Hans-Adam II, Prince of Liechtenstein

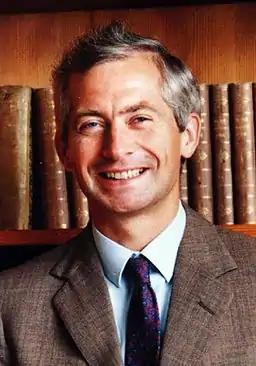
Hans-Adam II led the LGT Bank on an expansion course until his accession to the throne in 1989.

Before his accession to the throne, he transformed LGT Bank which is wholly owned by his family, from a small local bank into an internationally operating financial group. As of 2003 he had a family fortune of US$7.6 billion and a personal fortune of about US$4 billion, making him one of the world's richest heads of state, and Europe's wealthiest monarch.